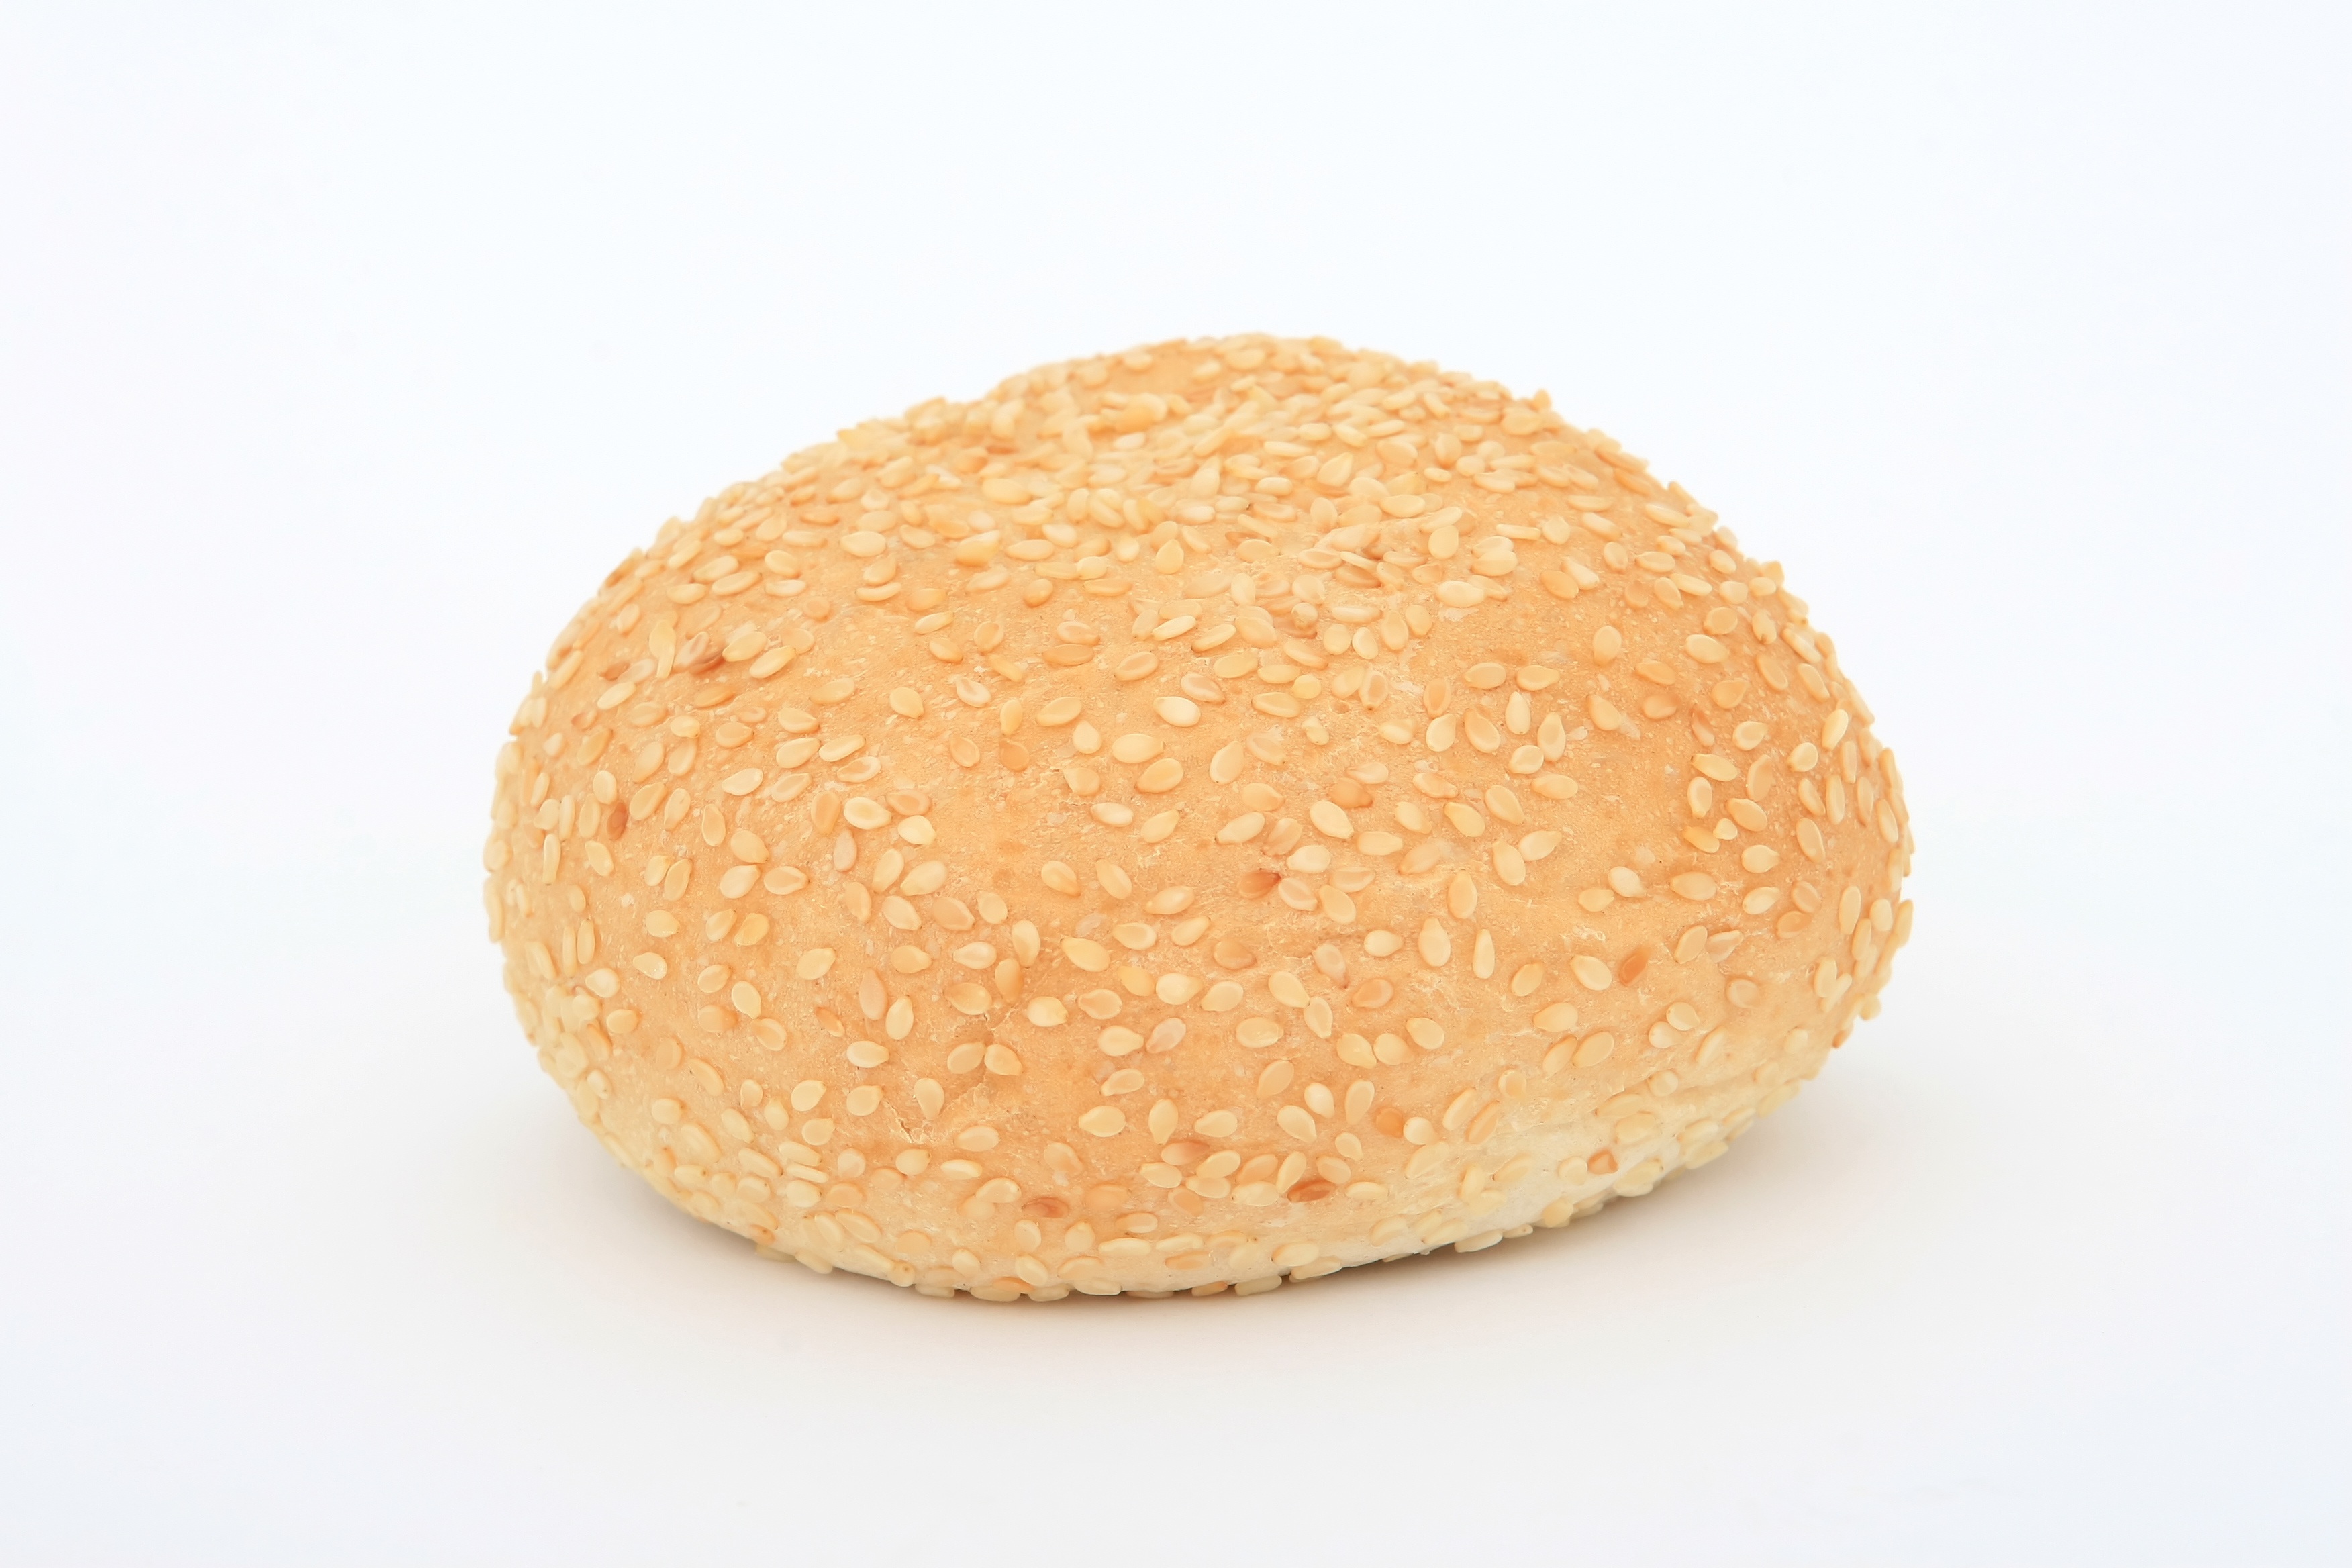
white, wheat, grain, isolated, dish, food, produce, natural, brown, breakfast, baking, healthy, snack, dessert, eat, lunch, cuisine, delicious, bread, health, bakery, cookery, burger, sandwich, plain, cook, toast, baked, bun, crust, calories, seeds, eating, nutrition, toasted, tasty, roll, slim, diet, flour, taste, baked goods, nutritious, slimming, appetite, bap, wholesome